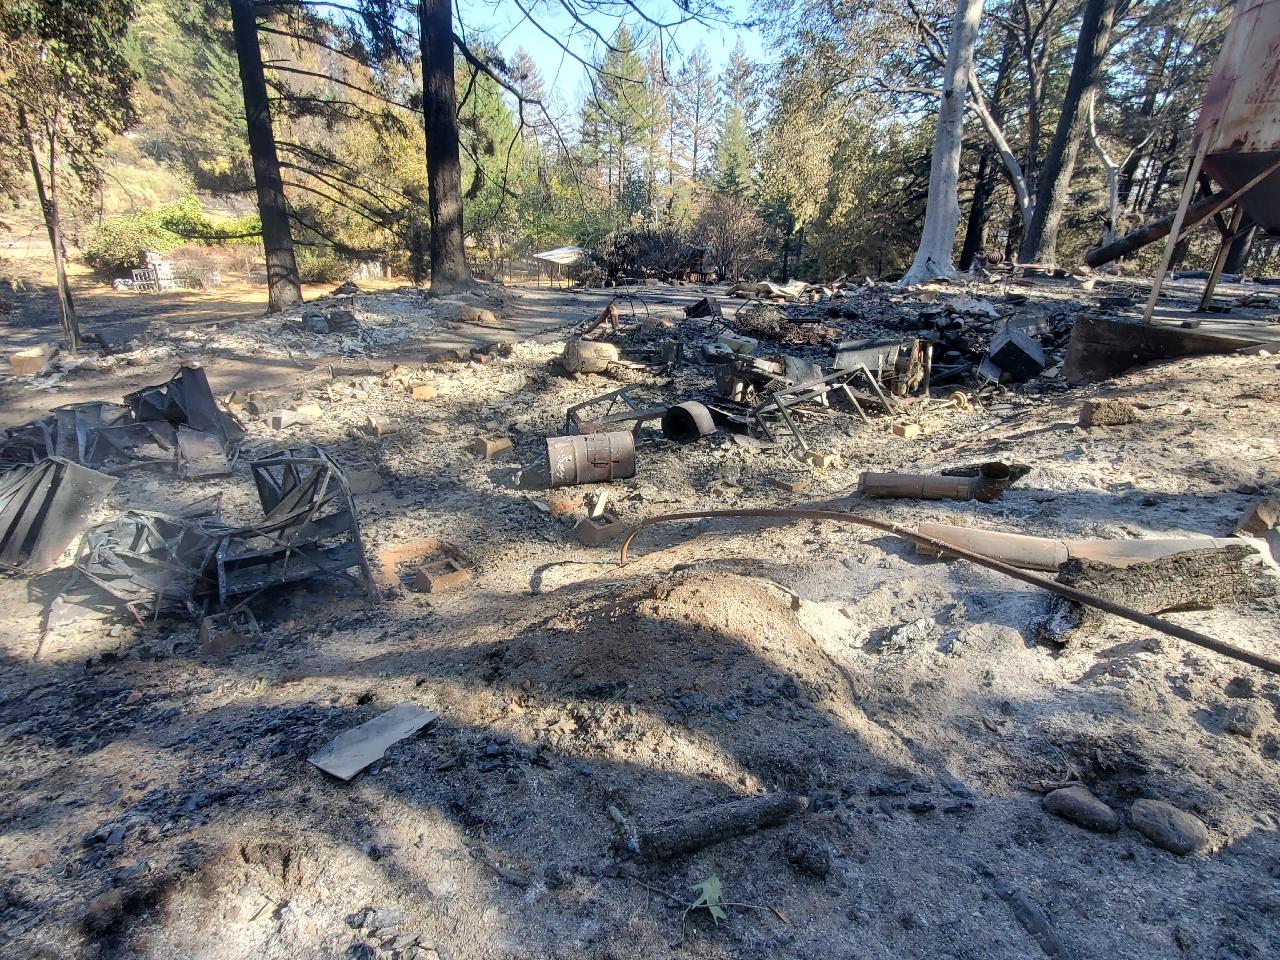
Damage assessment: destroyed